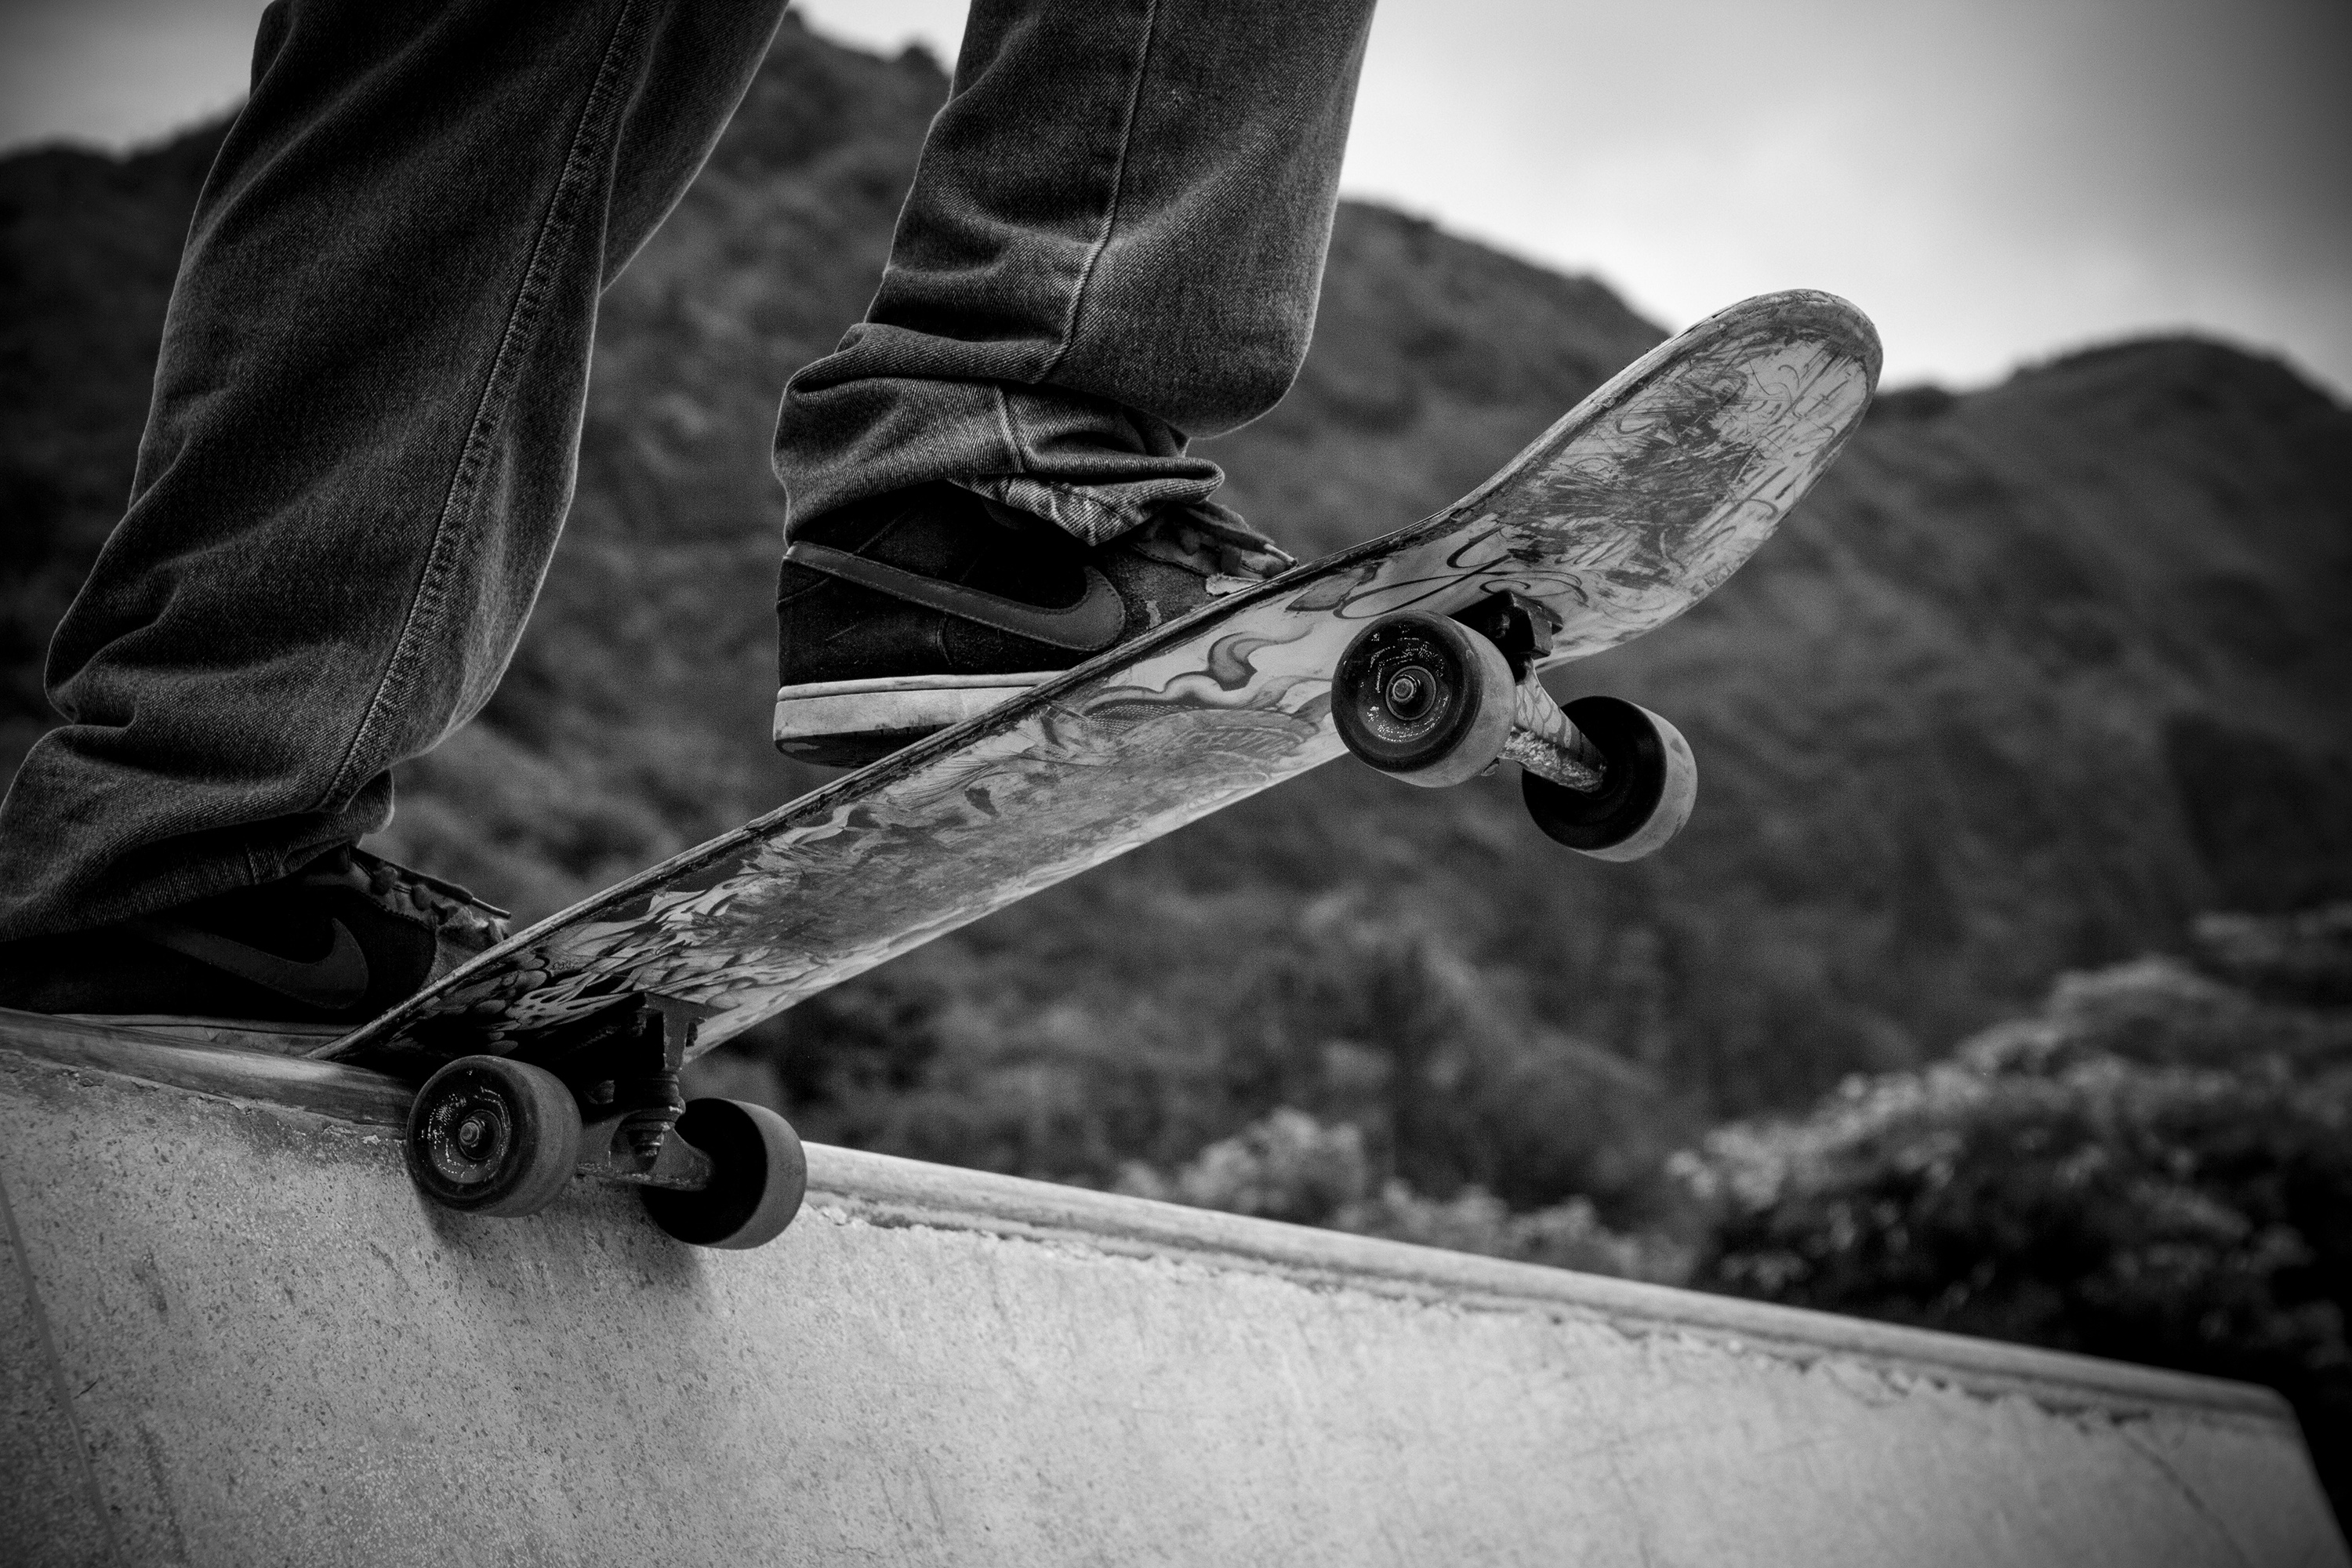
skateboarding, longboarding, skateboard, Skateboarding Equipment, skateboarder, black and white, longboard, freebord, monochrome photography, recreation, boardsport, photography, sports equipment, stock photography, monochrome, extreme sport, style, sport venue, skatepark, kickflip